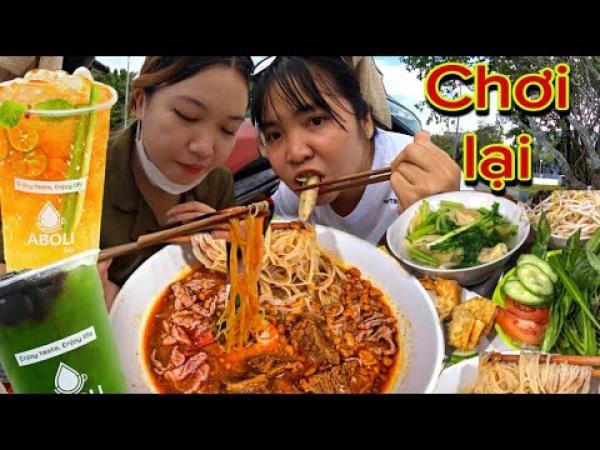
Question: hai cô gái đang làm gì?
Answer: đang ăn